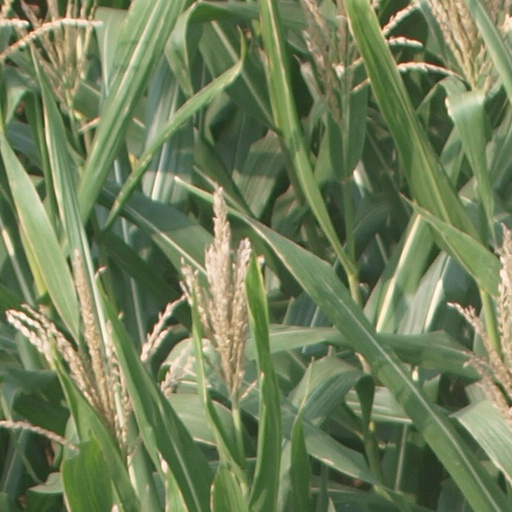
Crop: maize; corn